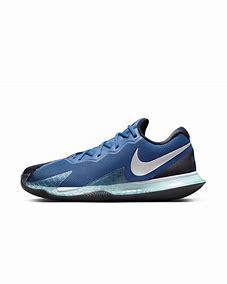
Brand: Nike
Model: Court Air Zoom Vapor Cage 4